Limes (Roman Empire)

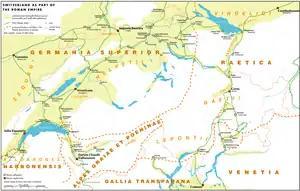
Location of the Roman camps on the Rhine-Lake Constance line and in the hinterland provinces of "Maxima Sequanorum" and "Raetia I", 3rd century AD

It lay on the territory of the present German states of Rhineland-Palatinate, Hesse, Baden-Württemberg and Bavaria. To the north, it bordered those parts of the Roman province of "Rhaetia" that lay north of the Danube and guarded the eastern border of that part of "Germania Superior" that lay east of the Rhine. In Upper Germania the border defences initially consisted only of a post road. From about 162/63 AD, the Romans constructed a defensive barrier with watchtowers and signal towers, palisades, ditches and earthworks. On one short section of the Rhaetian Limes, a solid stone wall was erected. In its final stages, the Upper Germanic-Rhaetian Limes was about 550 kilometres long and ran from Rheinbrohl, in the county of Neuwied in northern Rhineland-Palatinate, as far as Hienheim on the Danube. Between the villages of Osterburken and Welzheim, the "limes" ran for 81 kilometres almost in a straight line southwards. In the scholarly literature, this unusual section is considered as evidence that this type of boundary wall had never been used for defensive purposes.